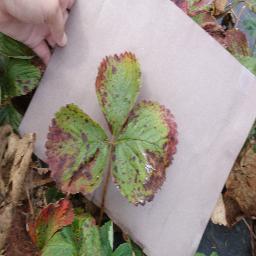
Label: Strawberry___Leaf_scorch